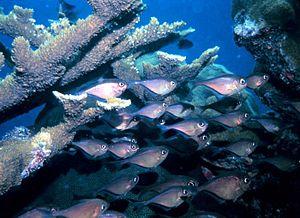
Pempheris est un genre de poissons marins de la famille des Pempheridae.